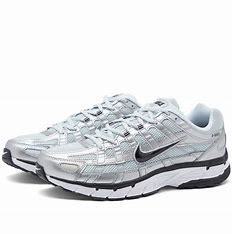
Brand: Nike
Model: P 6000